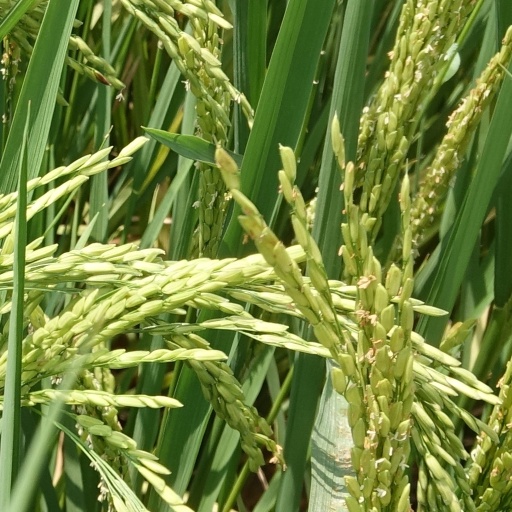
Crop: rice